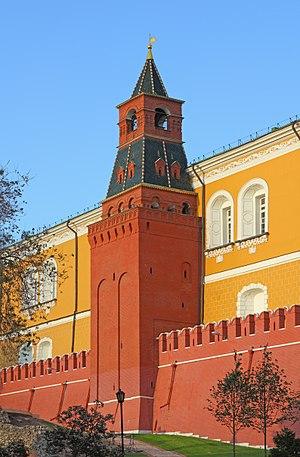
Le kremlin de Moscou, souvent appelé simplement le Kremlin, est une forteresse située au cœur de Moscou, capitale de la Russie.